Llandinam Bridge

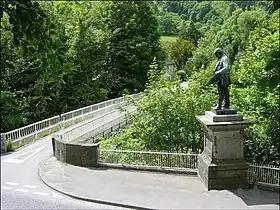
Llandinam Bridge with a statue of industrialist David Davies.

Llandinam Bridge is located in the northern section of the village of Llandinam and is near the main A470 road as well as its byroad west over the River Severn. The bridge is made of cast iron and consists of a single segmental arch which is long and rises by . It consists of three curved cast-iron ribs which are deep and wide and are made from five X-shaped lattice panels. The bridge's spandrels are of an X-shaped pattern which are stiffened and tied laterally by cruciform and circular cross-members and is similar in design to the Mythe Bridge in Tewkesbury, Gloucestershire.